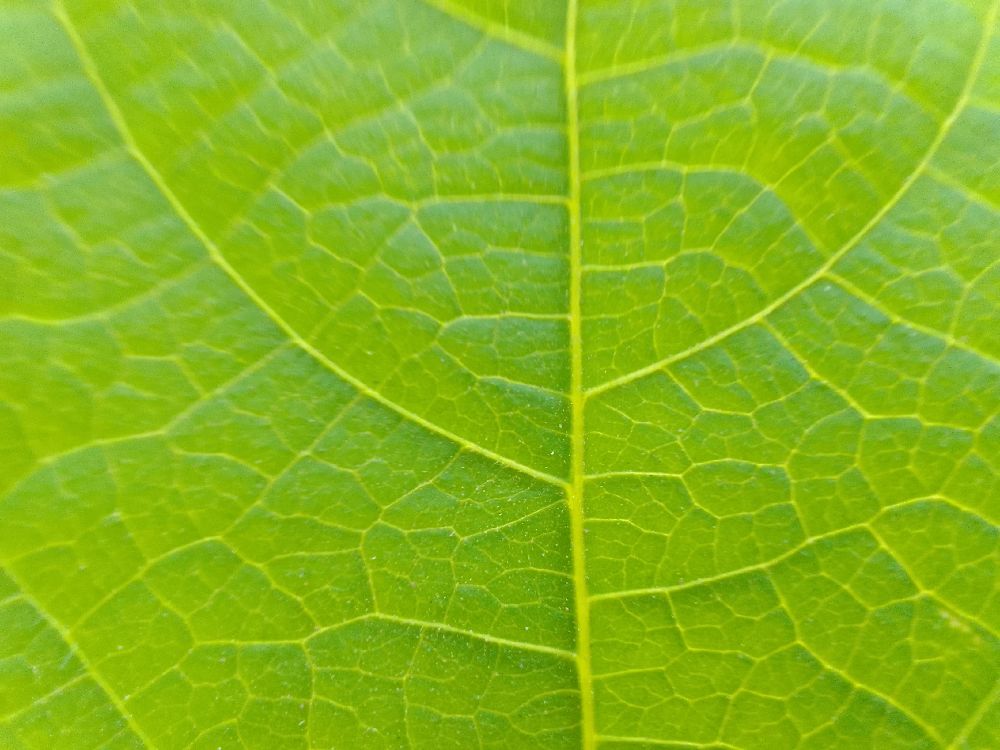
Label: healthy